In the Name Of (film)

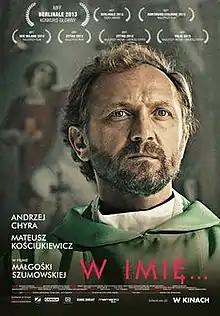
Film poster

In the Name Of is a 2013 Polish drama film directed by Małgorzata Szumowska. The film won the Teddy Award for Best Feature Film on LGBT topics at the 63rd Berlin International Film Festival and was screened at the Frameline Film Festival at the Castro Theater in San Francisco on 25 June 2013. The film focuses on a closeted gay Catholic priest living in rural Poland.